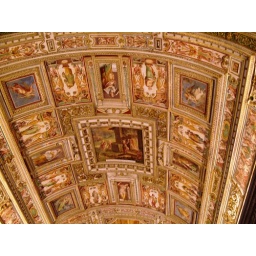
The roof of a corridor in the Vatican Museum